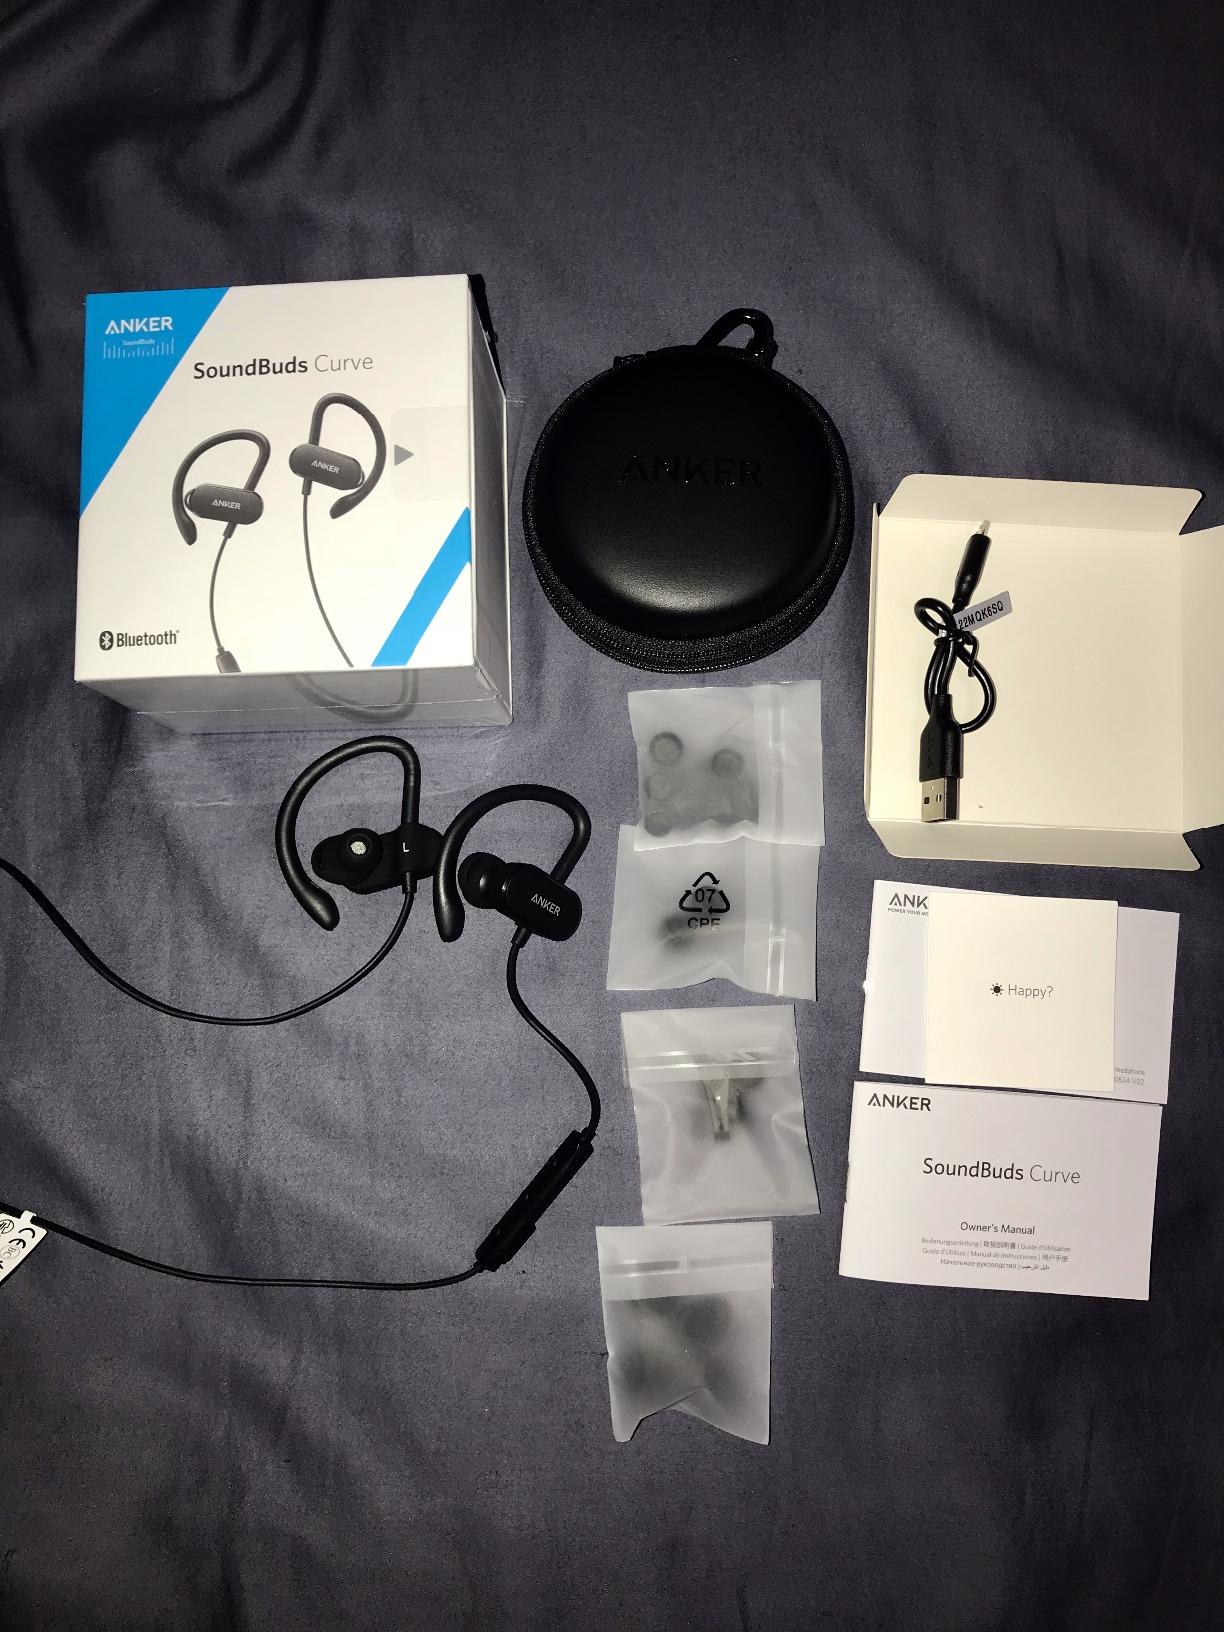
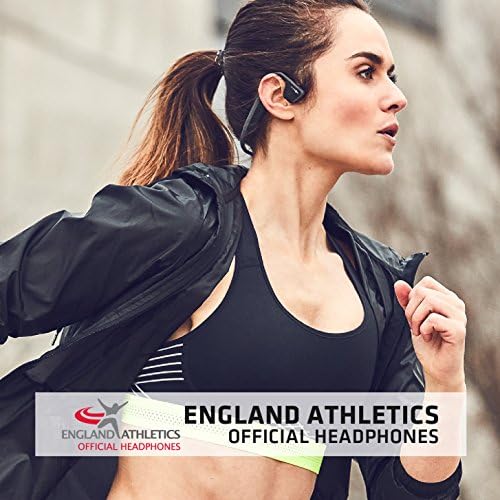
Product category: headphones
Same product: no